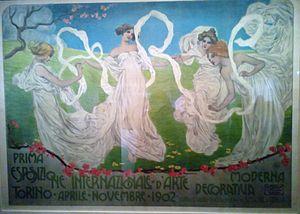
La Première exposition internationale d'art décoratif moderne, s'est tenue à Turin en 1902. Elle fut le détonateur de l'art nouveau en Italie.